Lek mating

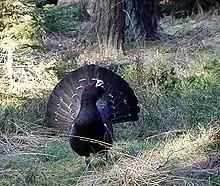
A posing western capercaillie

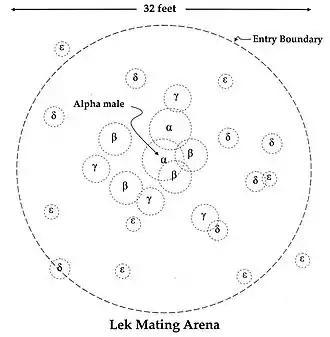
Sage grouse lek mating arena, in which each male, alpha-male (highest ranking), beta-male, gamma-male, etc., guards a territory of a few meters in size. The dominant males may each attract eight or more females. Higher-ranking individuals have larger personal space bubbles. Bird leks may have 10-200 individuals. A strict hierarchy accords the top-ranking males the most prestigious central territories. Females come to choose mates when the males' hierarchy is established, and preferentially mate with the dominants in the centre.

There are two types of lekking arrangement: classical and exploded. In the classic lekking system, male territories are in visual and auditory range of their neighbours. In an exploded lek, males are further away from one another than they would be in a classical lek. Males in an exploded lek are outside visual range of one another, but they stay within earshot. Exploded lek territories are much larger than classic systems and more variable in size. A well-known example of exploded leks is the "booming" call of the kākāpō, the males of which position themselves many kilometres apart from one another to signal to potential mates.